Atal Bihari Vajpayee Government Medical College

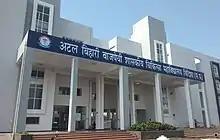

Atal Bihari Vajpayee Government Medical College (Hindi: अटल बिहारी वाजपेयी शास्किय चिकित्सा महाविद्यालय) is a government medical college in Vidisha, Madhya Pradesh. It was established in 2018. The college offers the degree of Bachelor of Medicine and Bachelor of Surgery (MBBS). Nursing and para-medical courses are also offered. The college is affiliated to Madhya Pradesh Medical Science University and is recognized by Medical Council of India (now NMC). The selection to the college is done on the basis of merit through National Eligibility and Entrance Test. The number of students admitted in 2018 was 150 whereas in 2019 the batch strength was increased to 180 students.